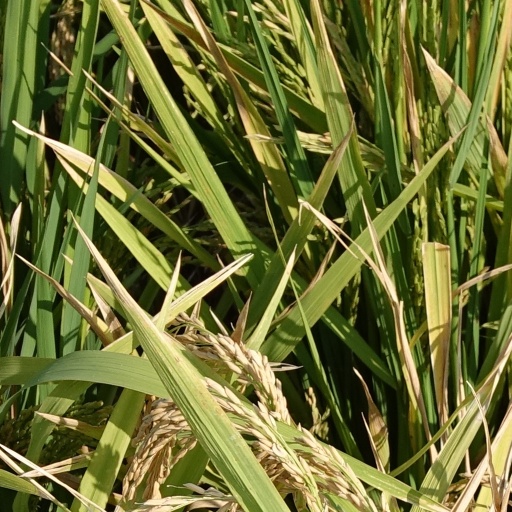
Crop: rice